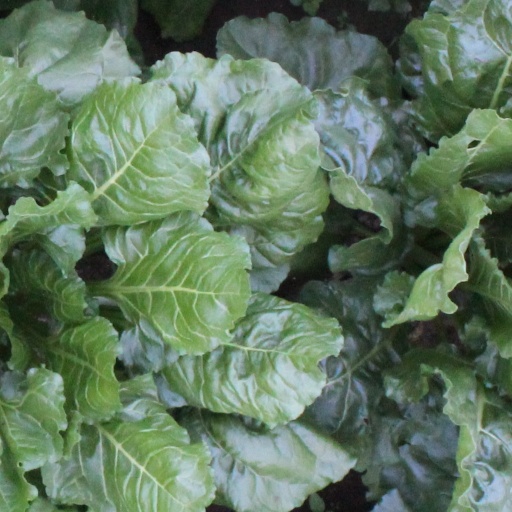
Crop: sugar beet